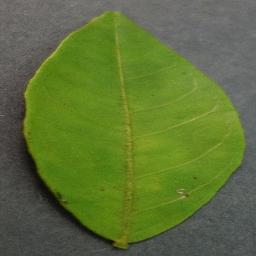
Label: Orange___Haunglongbing_(Citrus_greening)